1st Hampshire Engineers

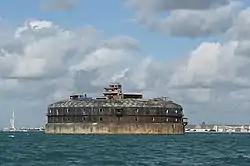

When the Volunteer Force was subsumed into the new Territorial Force (TF) under the Haldane Reforms in 1908, the 1st Hampshire RE (V) became the Hampshire (Fortress) RE (TF), forming part of Southern Coast Defences. By the outbreak of war in August 1914, the unit had the following organisation: